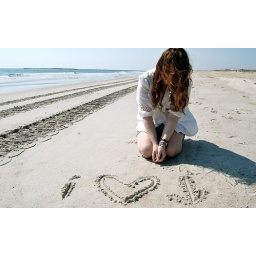
I'm sinking like a stone in the sea... I'm burning like a bridge for your body.